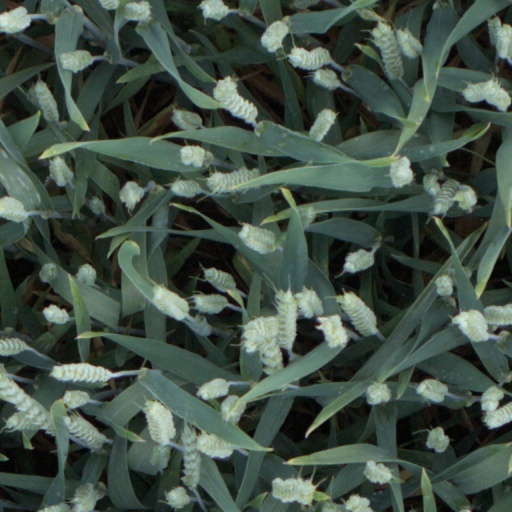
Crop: wheat